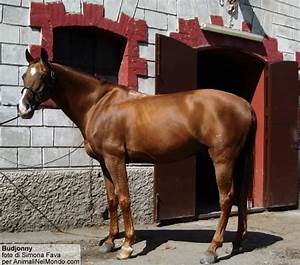
Label: cavallo